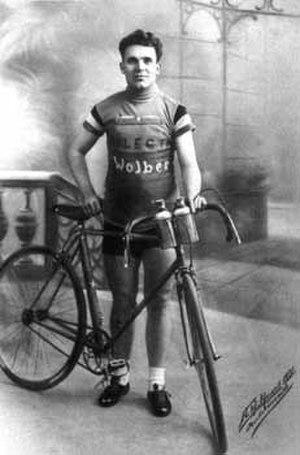
Frans Bonduel est un coureur cycliste belge, né le 26 septembre 1907 à Baesrode, quartier de Termonde et mort le 25 février 1998 à Baesrode où il est d'ailleurs enterré.